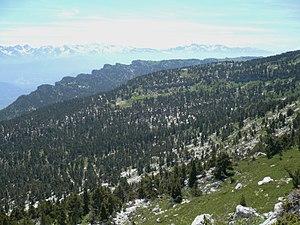
La partie centrale du massif du Granier où se trouvent la plupart des cavités.
Le mont Granier est un sommet situé dans les Alpes françaises, entre la commune de Chapareillan et celle d'Entremont-le-Vieux, limitant au nord-est le massif de la Chartreuse. Il domine la vallée du Grésivaudan et la combe de Savoie de sa face est d'une part, et la cluse de Chambéry de sa face nord d'autre part.